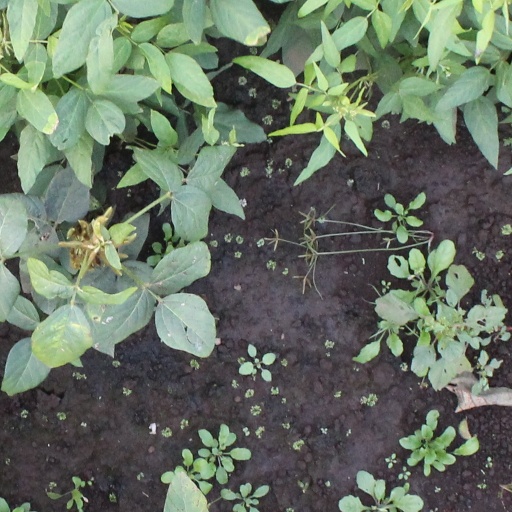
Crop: soybean